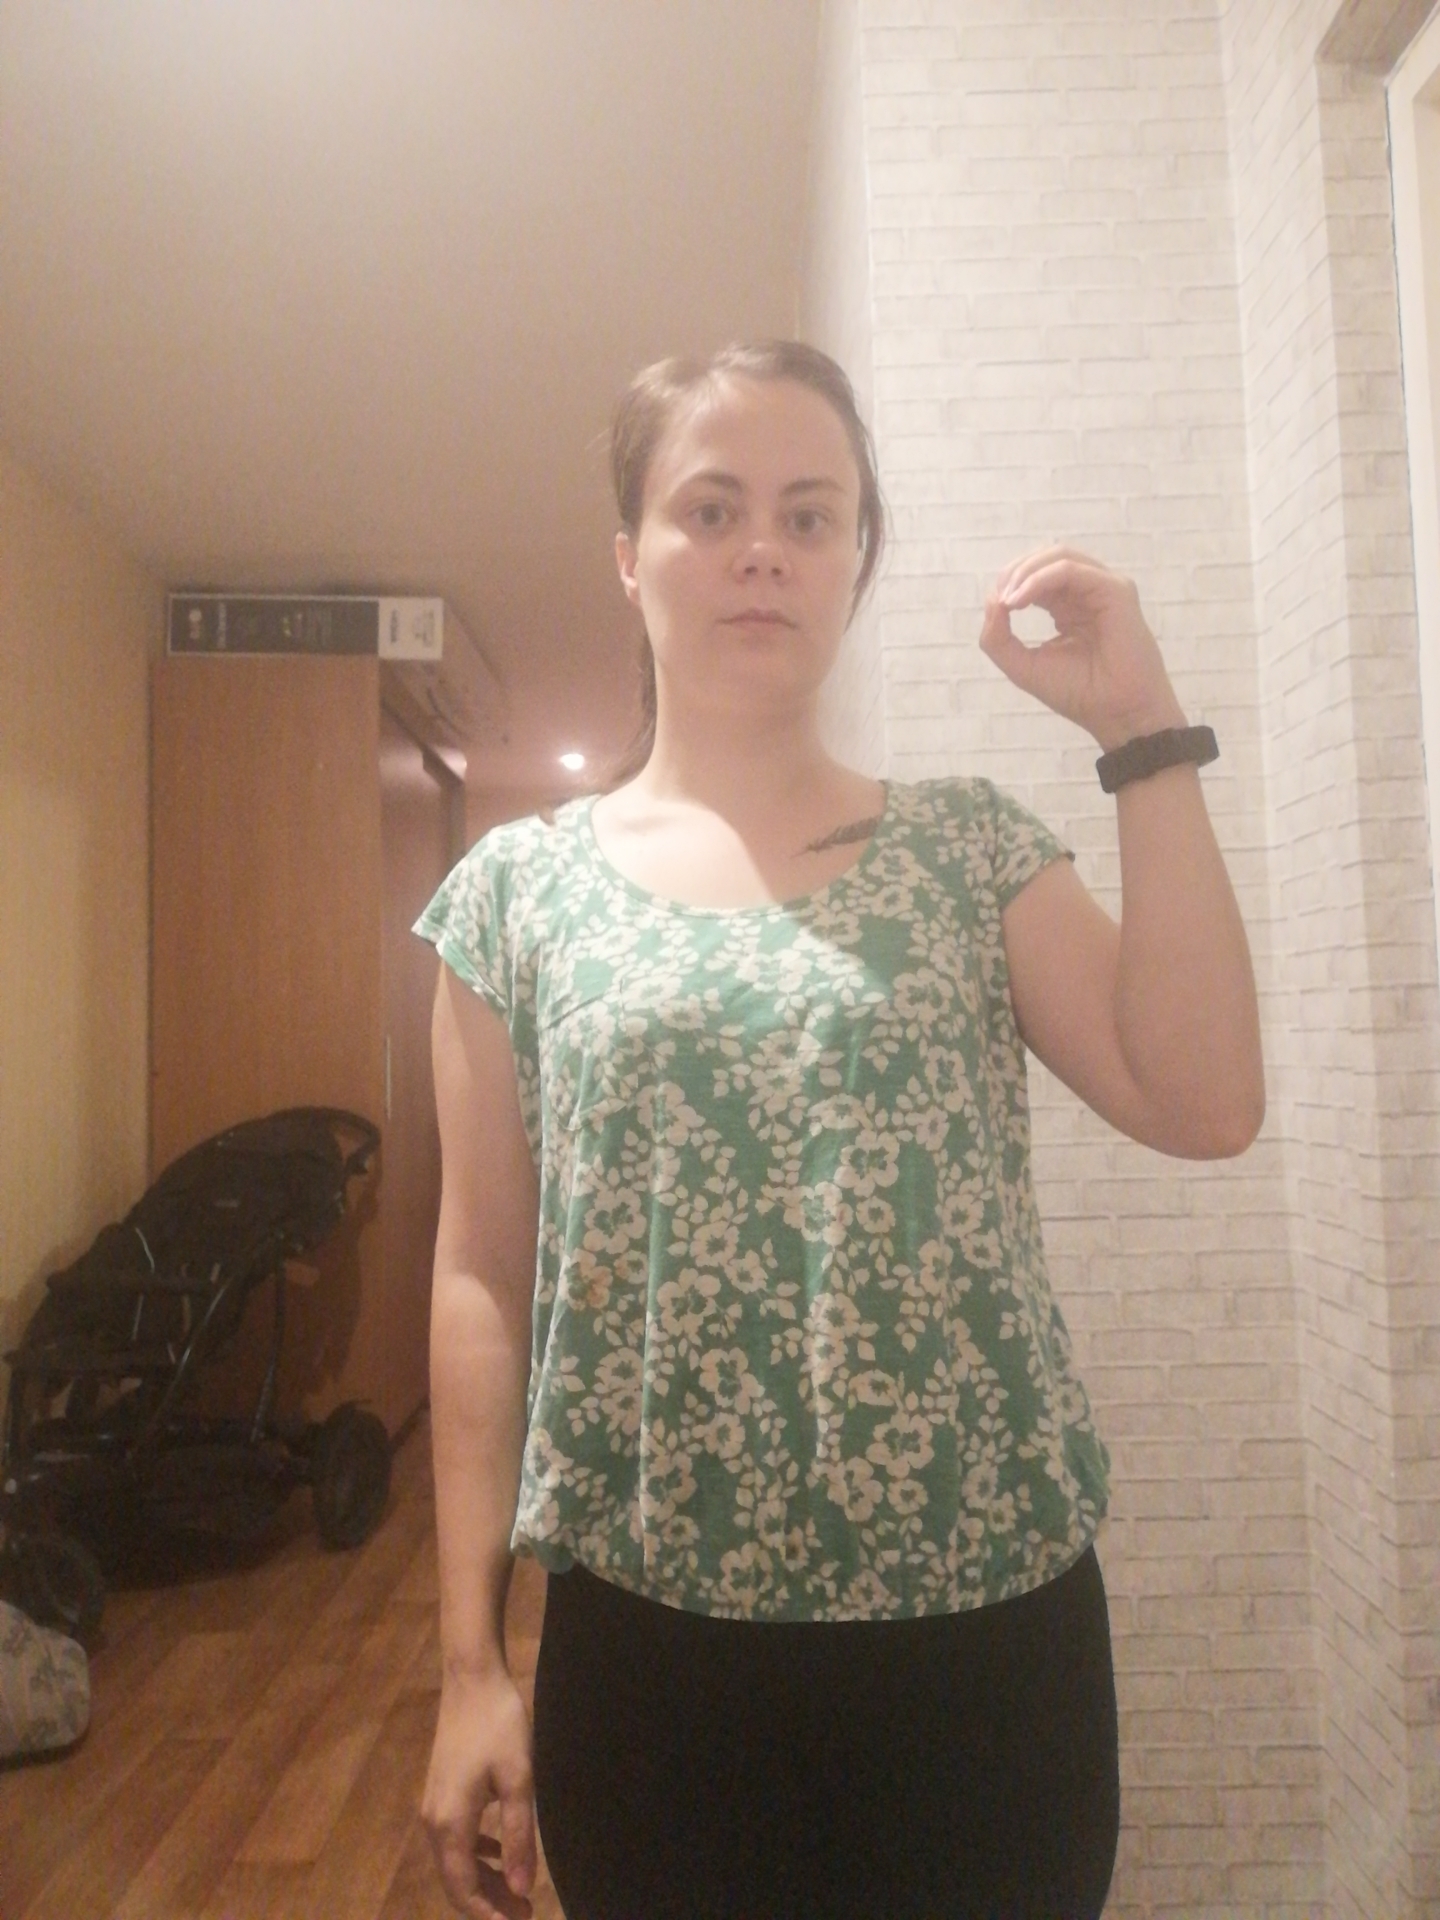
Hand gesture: grip